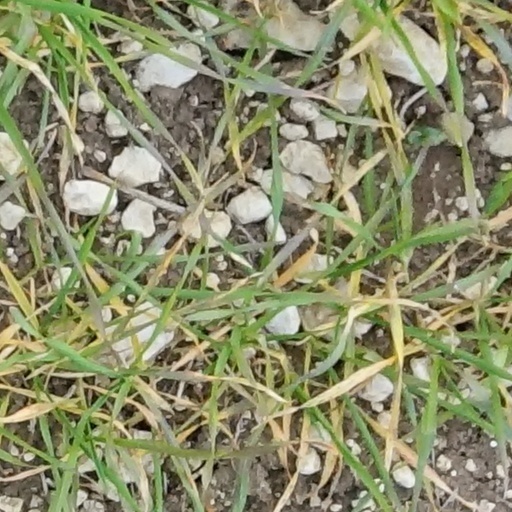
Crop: wheat